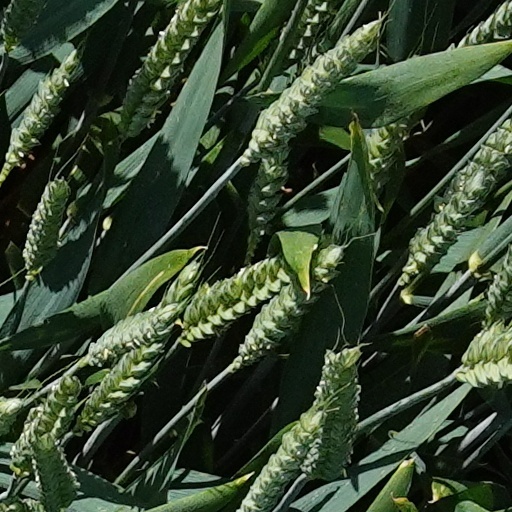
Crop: wheat